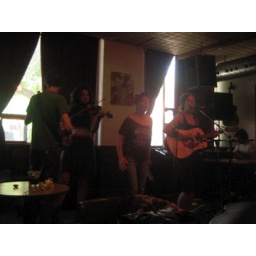
rocking the sounthern cross lounge at the Tranzac in toronto last show!